Union Handballklub Krems

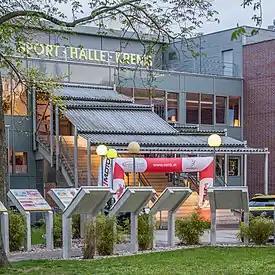
Home hall: Sporthalle Krems

In the 1978/79, 1979/80 and 1983/84 seasons, the UHK Krems was automatically Austrian Cup winner as runner-up in the championship and qualified for the international cup winner competition.